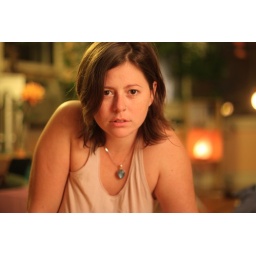
salt rock lamp and plants in the background